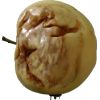
Label: Apple hit 1